St. Seraphim Chapel

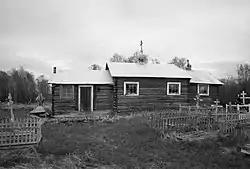

The St. Seraphim Chapel, also known as the Old Church, is a historic Russian Orthodox church in Lower Kalskag, Alaska, United States, in Bethel Census Area, that may include a portion built in 1843, or it may have all been built later. It was listed on the National Register of Historic Places in 1980.